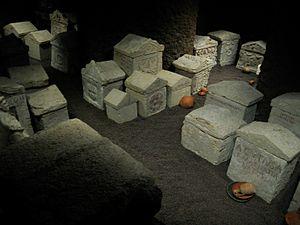
La tombe étrusque obéit aux nombreux rites funéraires en vigueur suivant les périodes de sa civilisation : de l'urne cinéraire simple enfouie dans le sol puis dans un puits, à la banquette de pierre recevant le corps du défunt habillé des attributs de sa fonction, puis aux sarcophages, à bas-reliefs ou figurés, des tombes collectives rassemblant les membres d'une même famille, décorées de fresques, rassemblant un mobilier funéraire riche. Plusieurs types s'en dégagent dont la dénomination est descriptive.
La sculpture étrusque, ce domaine central de l'art étrusque, variable dans son style au cours de ses différentes périodes historiques, ne nous est accessible qu'à travers les vestiges découverts sur les nombreux sites étrusques des nécropoles; il n'existe pas de bâtiment qui soit parvenu entier jusqu'à aujourd'hui.
Cette liste de musées étrusques recense les espaces muséographiés de villes italiennes dont les collections sont à prédominance majeure consacrées aux vestiges étrusques, des lieux développés ou créés fortement depuis les années 2000 souvent associés aux découvertes récentes.
Le rite funéraire étrusque évolue avec le développement de la culture étrusque de la fin de l'âge du fer à l'époque romaine, soit pendant plusieurs siècles avant notre ère, partant de l'incinération, passant ensuite à l'inhumation, et retournant à la crémation.